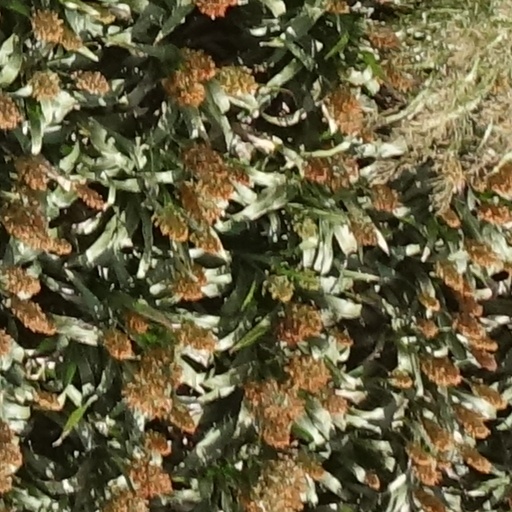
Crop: sorghum